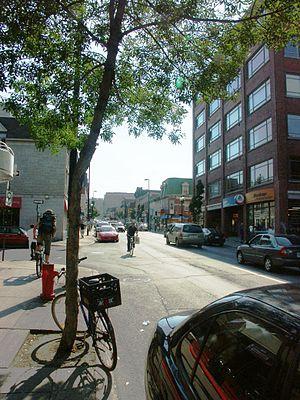
L'avenue du Mont-Royal est une voie de Montréal.